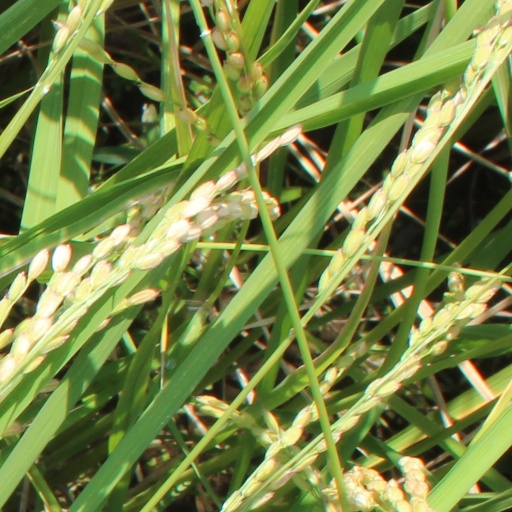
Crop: rice